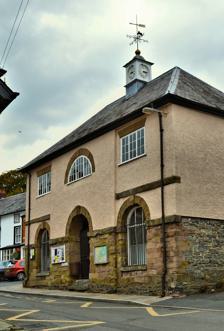
Building: Clun Town Hall
Country: United Kingdom
Year built: 1780
Municipal building in Clun, Shropshire, England Clun Town Hall Clun Town Hall Location The Square, Clun Coordinates 52°25′17″N 3°01′47″W / 52.4214°N 3.0297°W / 52.4214; -3.0297 Built 1780 Architectural style(s) Neoclassical style Listed Building – Grade II* Official name Clun Museum Designated 1 December 1951 Reference no. 1054426 Shown in Shropshire Clun Town Hall is a municipal building in The Square in Clun , Shropshire , England. The building, which is now used as a museum, is a Grade II* listed building . History The building The first municipal building in the town was a medieval courthouse adjoining Clun Castle which dated back to the early 16th century. In the 1770s, the new lord of the manor , Edward Clive, 2nd Lord Clive , decided to replace the structure, which contained both the manorial court and the borough court, amidst some criticism, not least because the manorial court had been left to deteriorate by successive lords of the manor while the borough court had been well maintained by the borough council. The new building was designed in the neoclassical style , built in limestone rubble masonry and was completed in 1780. The design involved a symmetrical main frontage with three bays facing onto The Square; there were three round headed openings with architraves and keystones on the ground floor. The central bay, which slightly projected forward, featured a Diocletian window on the first floor, while the outer bays were fenestrated by casement windows on that floor. Originally, the central bay was surmounted by a gable containing a carved stone panel bearing the Powis coat of arms and the date of completion, MDCCLXXX (1780). At roof level, there was a wooden cupola with clock faces, an ogee -shaped dome, a finial and a weather vane . Internally, the principal rooms were the market hall on the ground floor and an assembly room on the first floor. A lock up for petty criminals was also established on the ground floor. In the late-19th century, the gable in the central bay was demolished and the stone panel was transferred to the wall on the western side. At about the same time, the openings in the outer bays on the ground floor were infilled with windows and fitted with iron bars. The borough council, which had met in the town hall, was abolished under the Municipal Corporations Act 1883 . Following the implementation of the Local Government Act 1894 , which established elected parish councils in rural areas, the assembly room became the meeting place of Clun Parish Council. After the markets moved from Clun to other towns in the 1920s, George Herbert, 4th Earl of Powis presented the town hall to the parish in 1928 and the former market hall on the ground floor was converted into a museum in 1932. The assembly room continued to be used for magistrates' court hearings until 1949. A major programme of restoration works, carried out with funding from English Heritage , which included the creation of a new main entrance on the western side of the building, was completed in the 1990s. The museum The museum, established in 1932 on the ground floor of the town hall, doubled its floor area when it expanded onto the first floor in 2004. It contains a collection of some 6,000 ancient tools many of which were found on a local hillside, Caer Caradoc , and date back to the mesolithic period. There are also artefacts relating to the former borough of Clun, including two ceremonial maces which date back to the Elizabethan era . See also Grade II* listed buildings in Shropshire Council (A–G) Listed buildings in Clun References